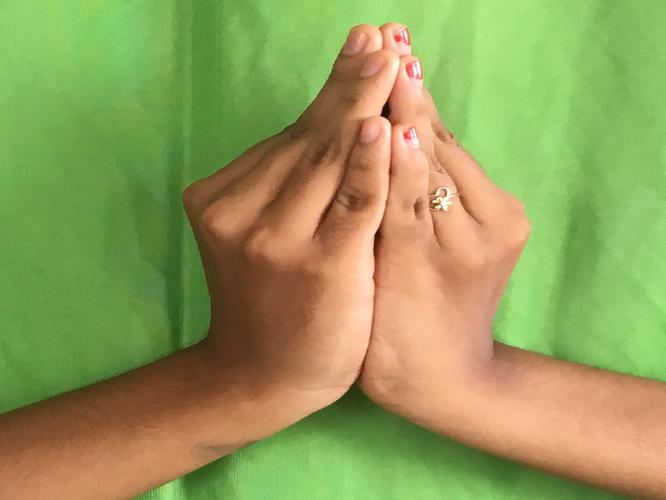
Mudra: Kapotham
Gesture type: double_hand